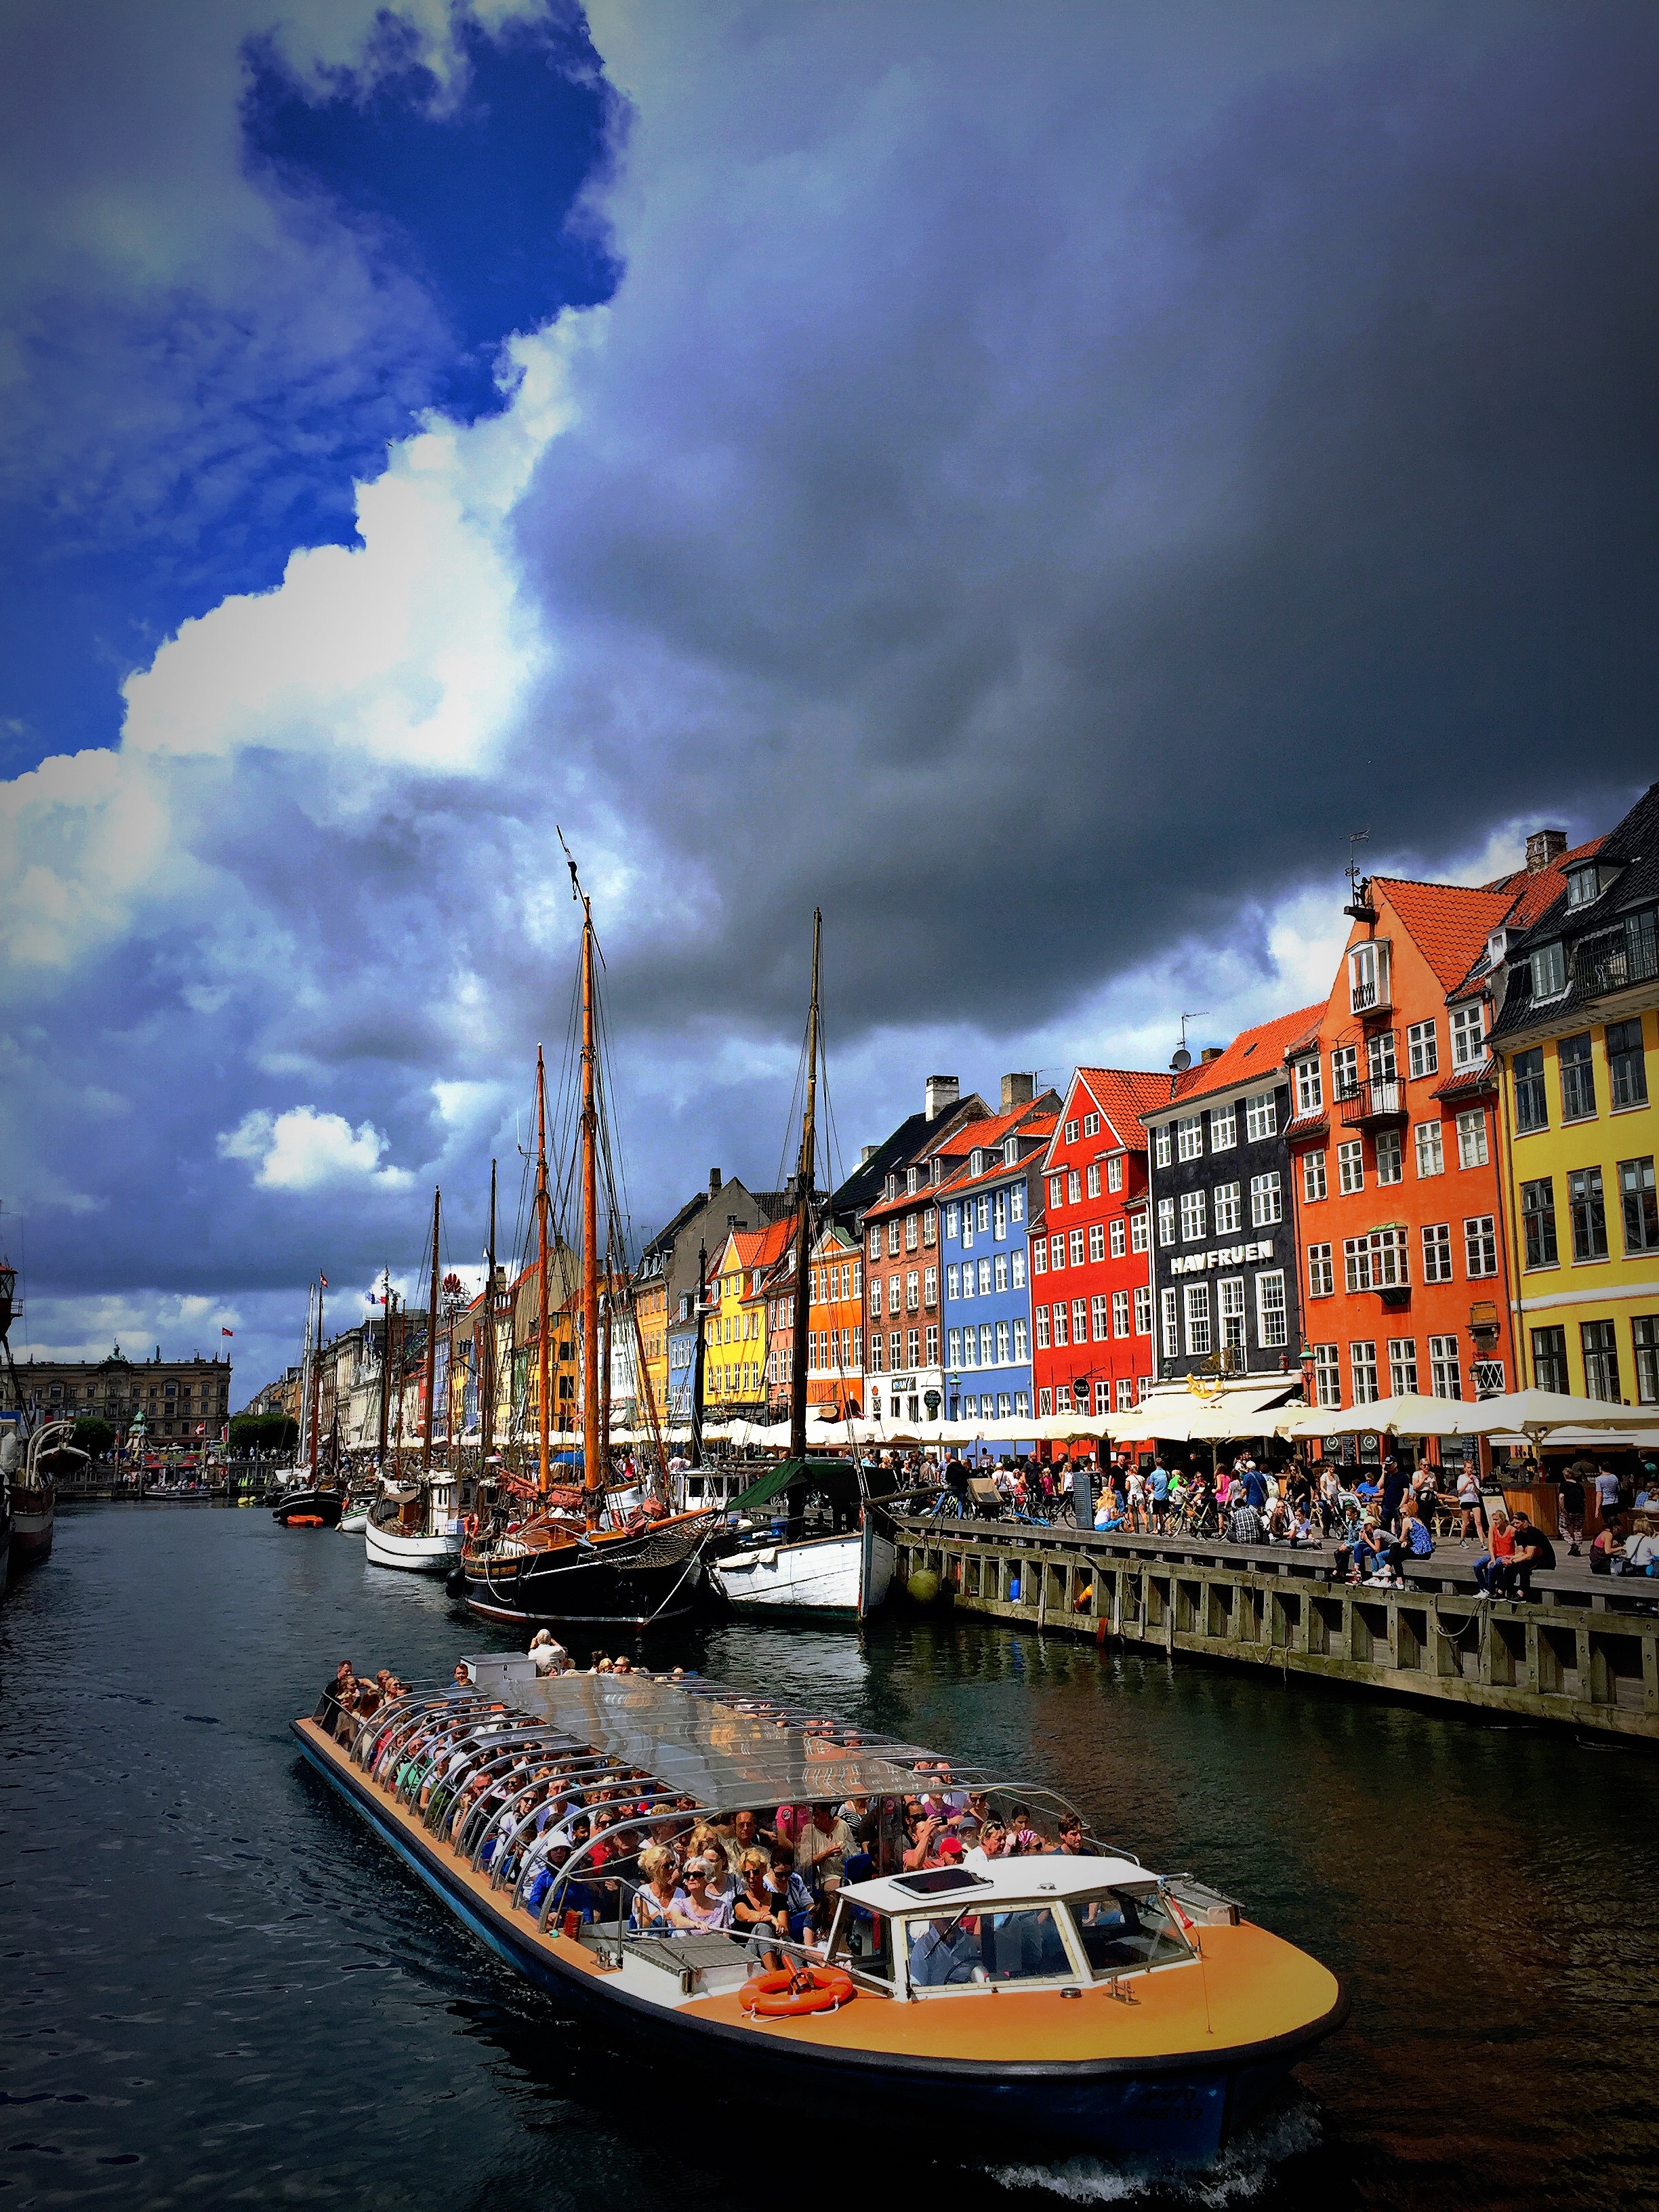
sea, coast, outdoor, cloud, boat, skyline, river, canal, cityscape, tourist, travel, dusk, evening, reflection, vehicle, harbor, exterior, port, waterway, body of water, denmark, copenhagen, channel, watercraft, danish